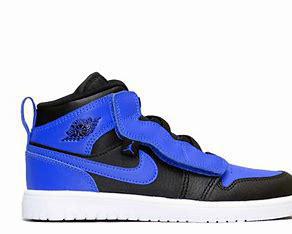
Brand: Jordan
Model: 1 Alt